Answer in natural language. How many ShelvingUnits are visible in the scene? Choose between the following options: 2, 0, 3, 4 or 1
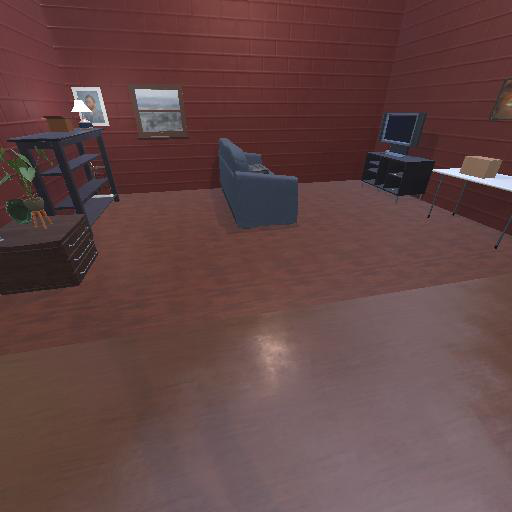
<answer>1</answer>